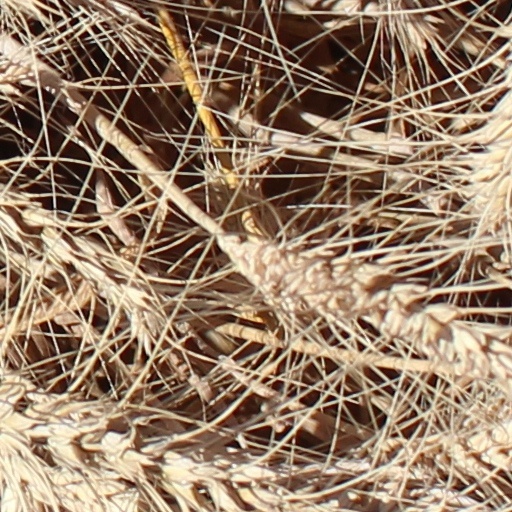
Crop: wheat